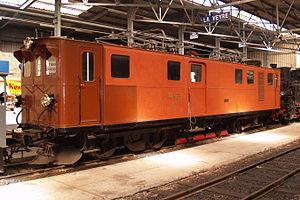
Les Chemins de fer rhétiques, parfois désignés par le sigle RhB, sont une entreprise ferroviaire de Suisse, basée à Coire dans le canton des Grisons.